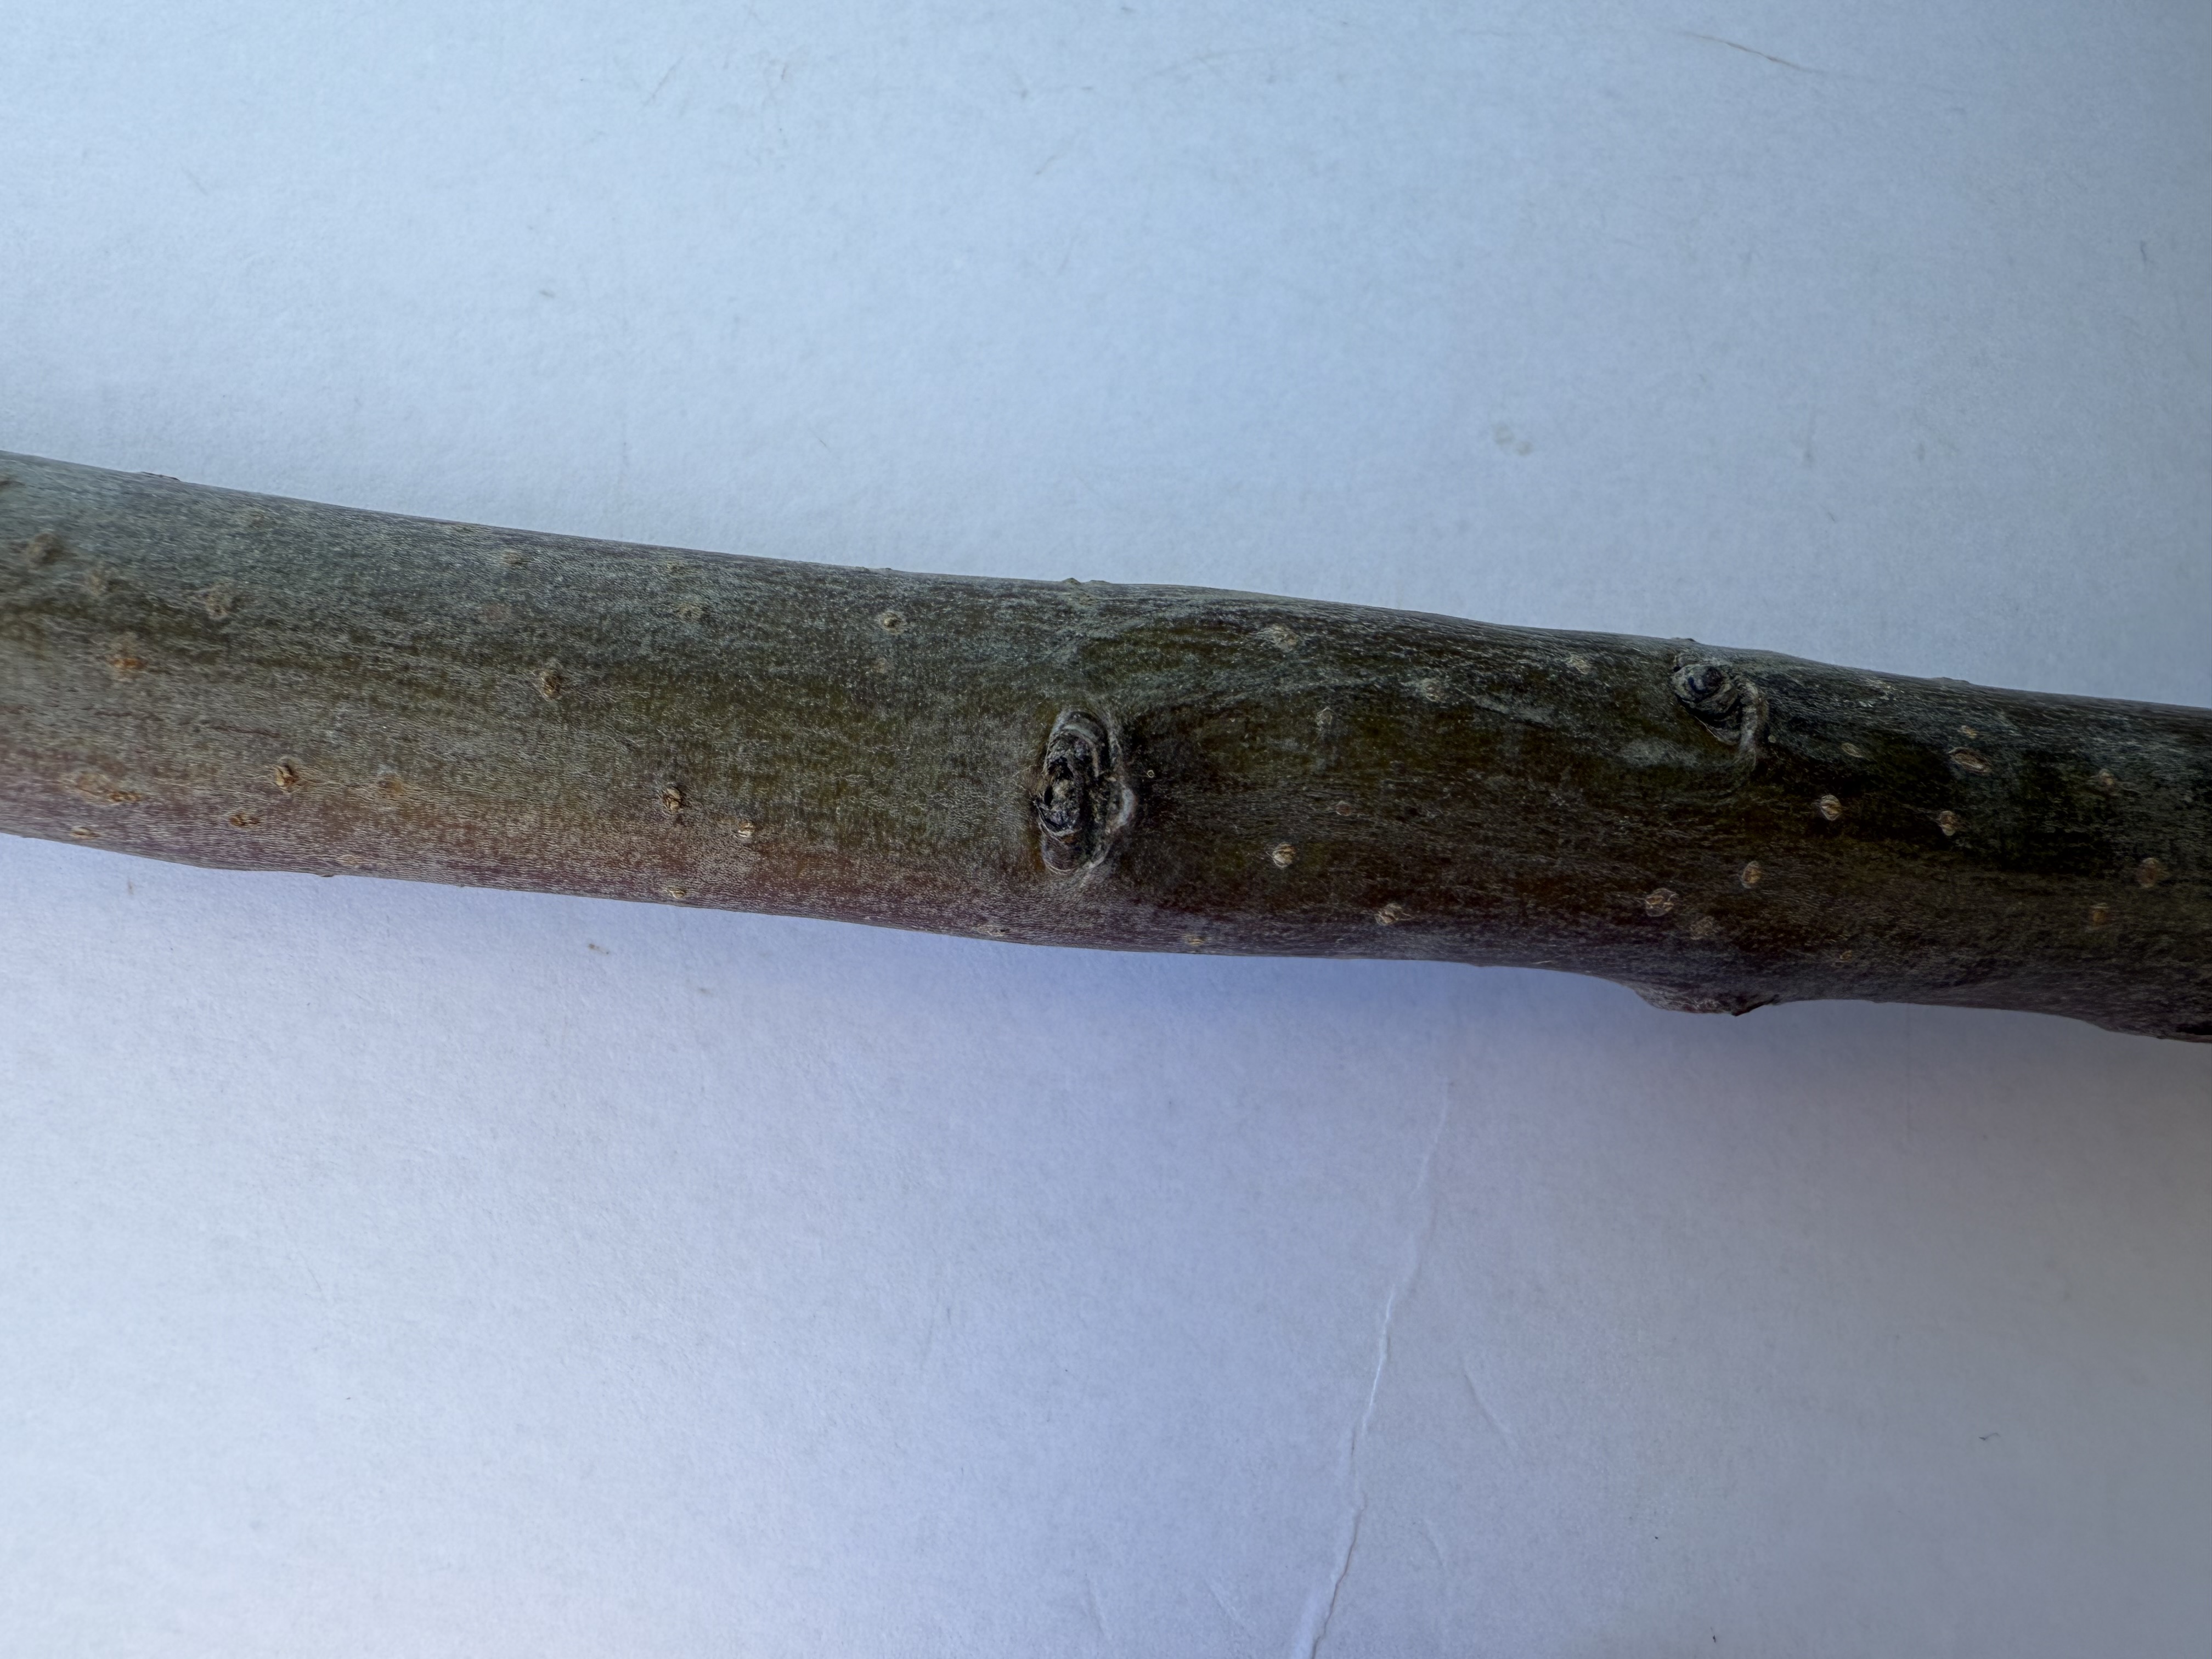
Variety: Granny Smith Apple